Frank George Pellegrino Sr.

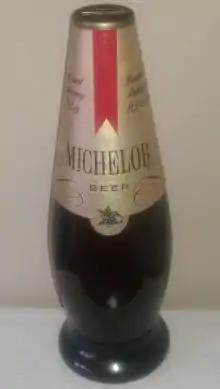
Anheuser-Busch beer bottle coin bank from 1970. This line of products was produced by one of Pellegrino's machines

In 1946, General Fibre switched into the duck, goose, and swan decoy model market. The models were used by hunters to attract prey. During his management of the company, General Fiber reached its peak production of these models in the late 1950s and early 1960s. However, it was during this time that Pellegrino began shifting the company's business model out of the production of wood fiber pulp products into the emerging plastics and plastic molding industry.